Western Pennsylvania English

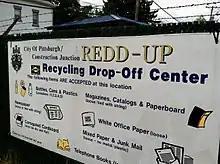
City of Pittsburgh Recycling Drop-Off Center sign using the term "redd up", illustrating an example of Western Pennsylvania English.

Western Pennsylvania English, known more narrowly as Pittsburgh English or popularly as Pittsburghese, is a dialect of American English native primarily to the western half of Pennsylvania, centered on the city of Pittsburgh, but potentially appearing in some speakers as far north as Erie County, as far east as Harrisburg, as far south as Clarksburg, West Virginia, and as far west as Youngstown, Ohio. Commonly associated with the working class of Pittsburgh, users of the dialect are colloquially known as "Yinzers".